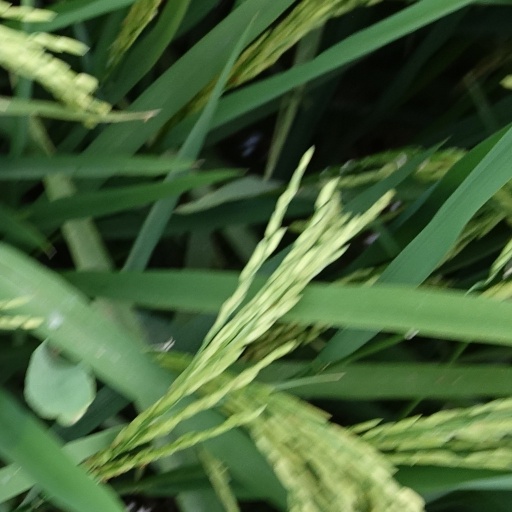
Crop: rice